Sky position (RA, Dec in degrees): 30.533, -1.018
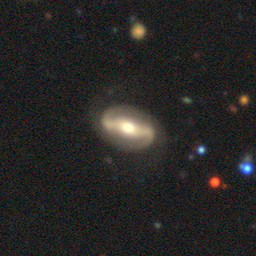
Galaxy morphology: Barred Spiral Galaxies